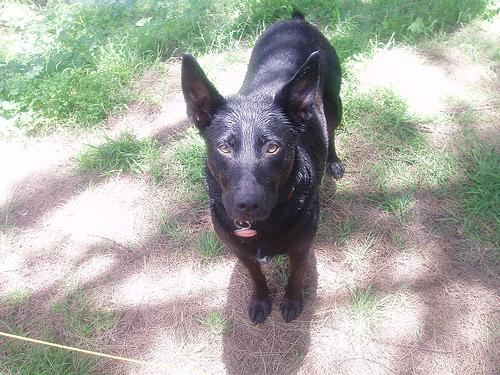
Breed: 209-n000049-kelpie